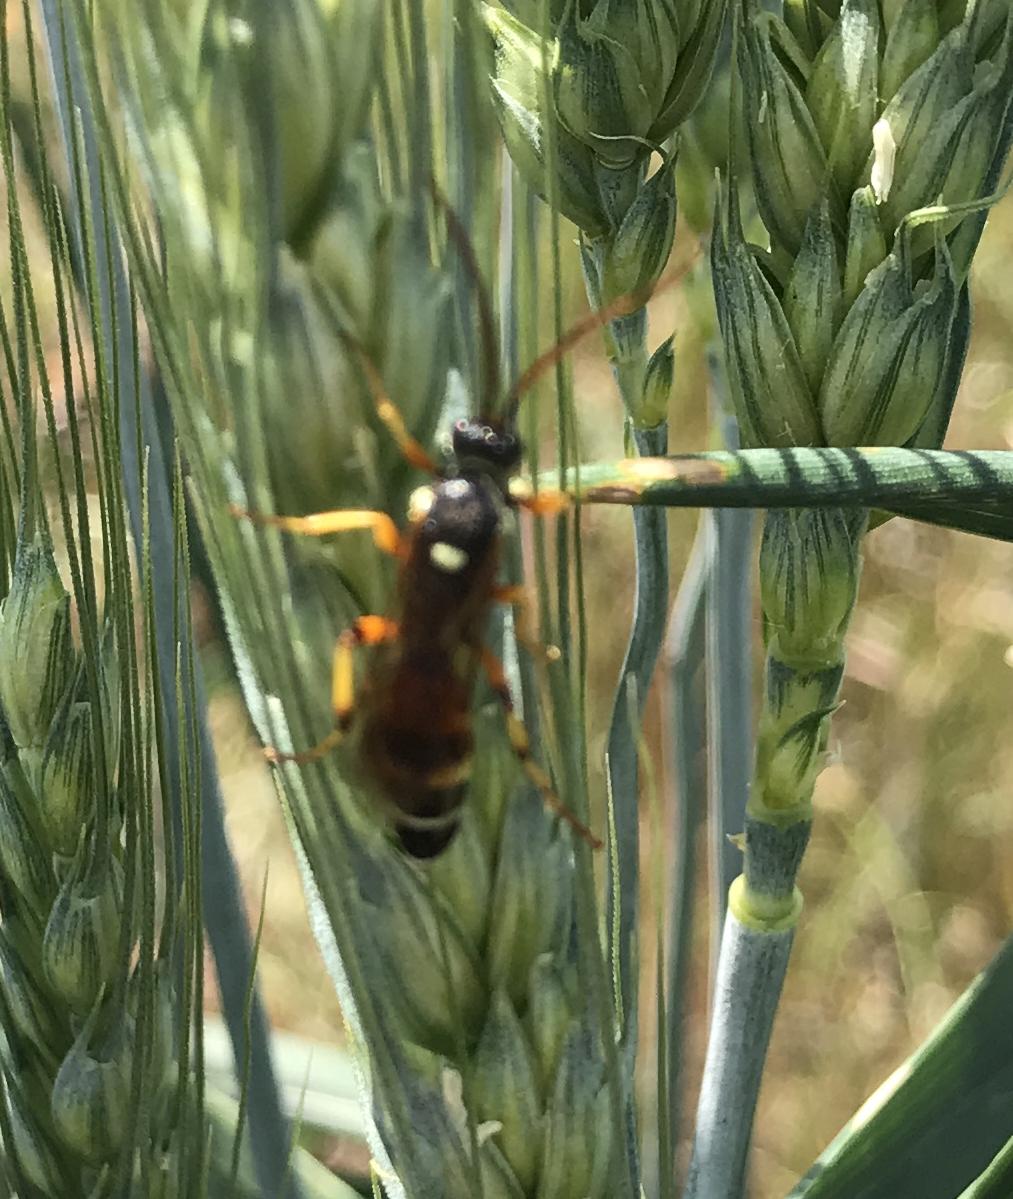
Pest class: predators